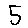
Label: 5